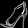
Label: Sandal